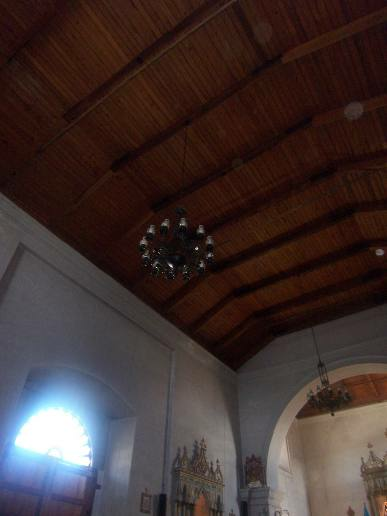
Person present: No